Long-tailed duck

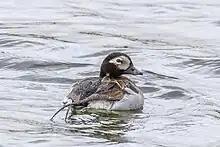
Breeding male, Norway

The long-tailed duck (Clangula hyemalis) or coween, is a medium-sized sea duck that breeds in the tundra and taiga regions of the arctic and winters along the northern coastlines of the Atlantic and Pacific Oceans. It is the only member of the genus Clangula.